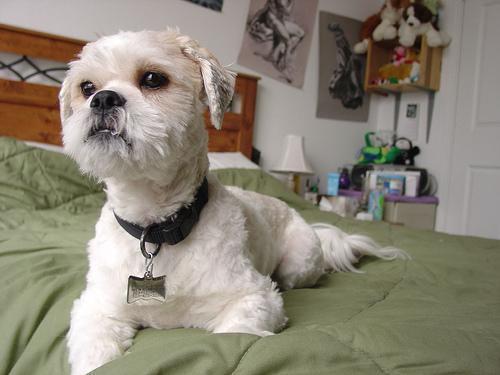
Lhasa